Francelia Billington

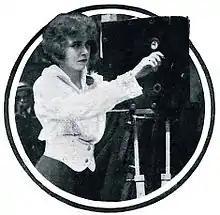
Francelia Billington operating a movie camera in 1914

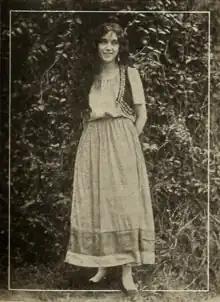
Francelia Billington as Anita in "At the Stroke of the Angelus" (1915)

She began working in films for the Kalem Company's West Coast studio in 1912, then moved to Reliance-Majestic Studios the following year, and she continued starring in films under its banner when D.W. Griffith became the studio's director-general. Billington made "The Half Breed" with Jack Pickford in 1913. The production was filmed at the Majestic Studio on Boyle Heights.